Jellaz Affair

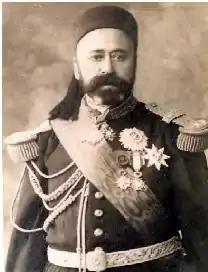
Sadok Ghileb, Mayor of Tunis

As a habous, the Jellaz cemetery was administered by a special agency, but the municipality of Tunis had, some twenty years previously, acquired the responsibility for protecting and maintaining it. However, in 1911, the cemetery was not well-managed and not clearly demarcated from other properties around it, so in various places the graves gave way to small quarries and skid-roads for felled trees. In addition, builders routinely pilfered materials from the cemetery for use in construction projects elsewhere.